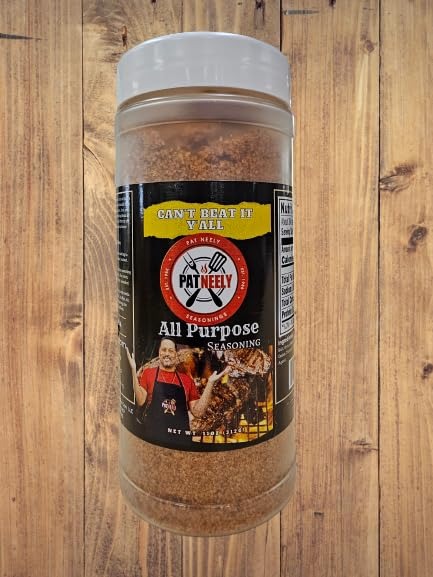
Item Name: Pat Neely's All Purpose Seasoning
Product Description: You know him from his cooking show on the Food Network, Downhome with the Neelys. Now he's back and introducing his newest All Purpose Seasoning. Let's hear about it in his own words! "My All Purpose blend is the perfect mix of spices that all home cooks as well as chefs should have on hand. Made with everyday spices that are found in many recipes and combining them in the proper amounts and ratios. Fee free to add my blend to any dish to enhance its flavor profile. Some Suggested Uses: Add my AP seasoning before cooking to flavor meat, vegetables, fish or seafood. If flavoring stews or soups, add the seasoning to the meats prior to cooking For extra flavor, you can add more after it is cooked. Don't limit yourself to just prepared meals. Try it on popcorn, french fries, in dips, etc. With my All Pourpose Seasoning, the possibilities are truly endless."
Value: 1.0
Unit: Ounce

Price: 12.99